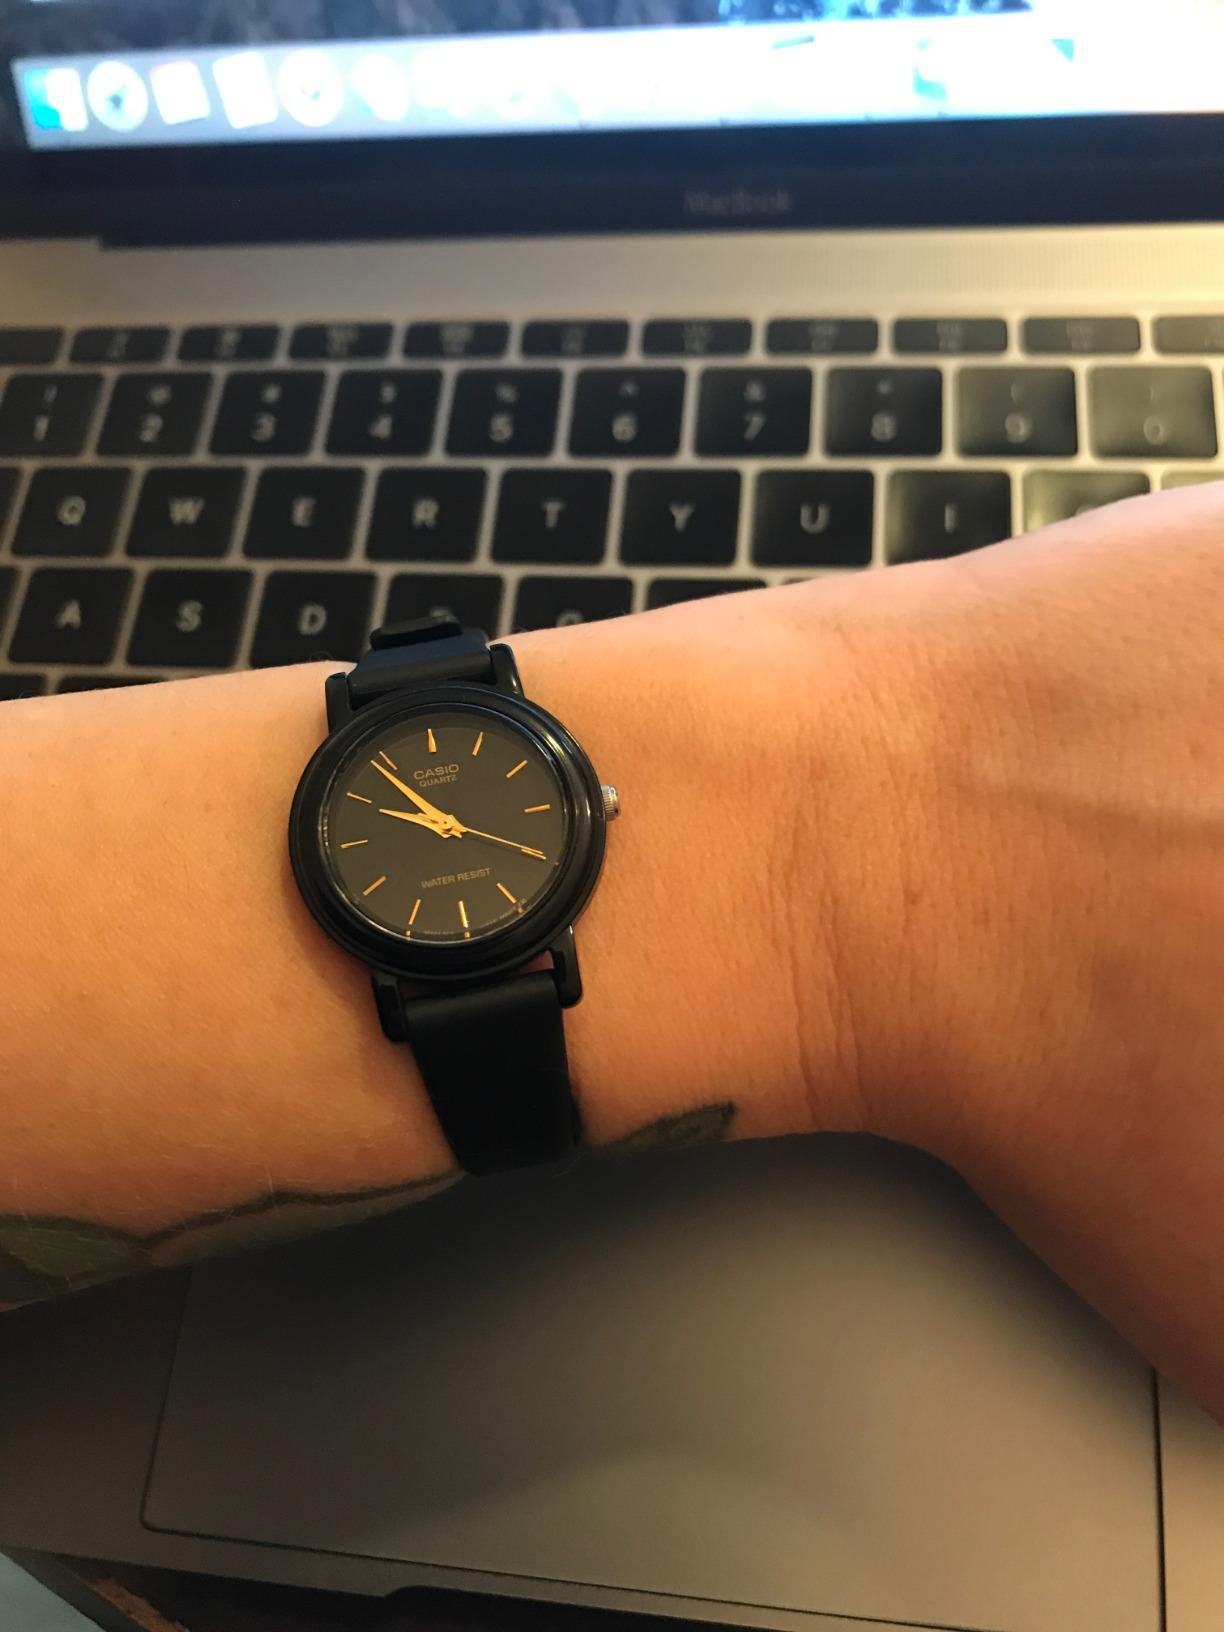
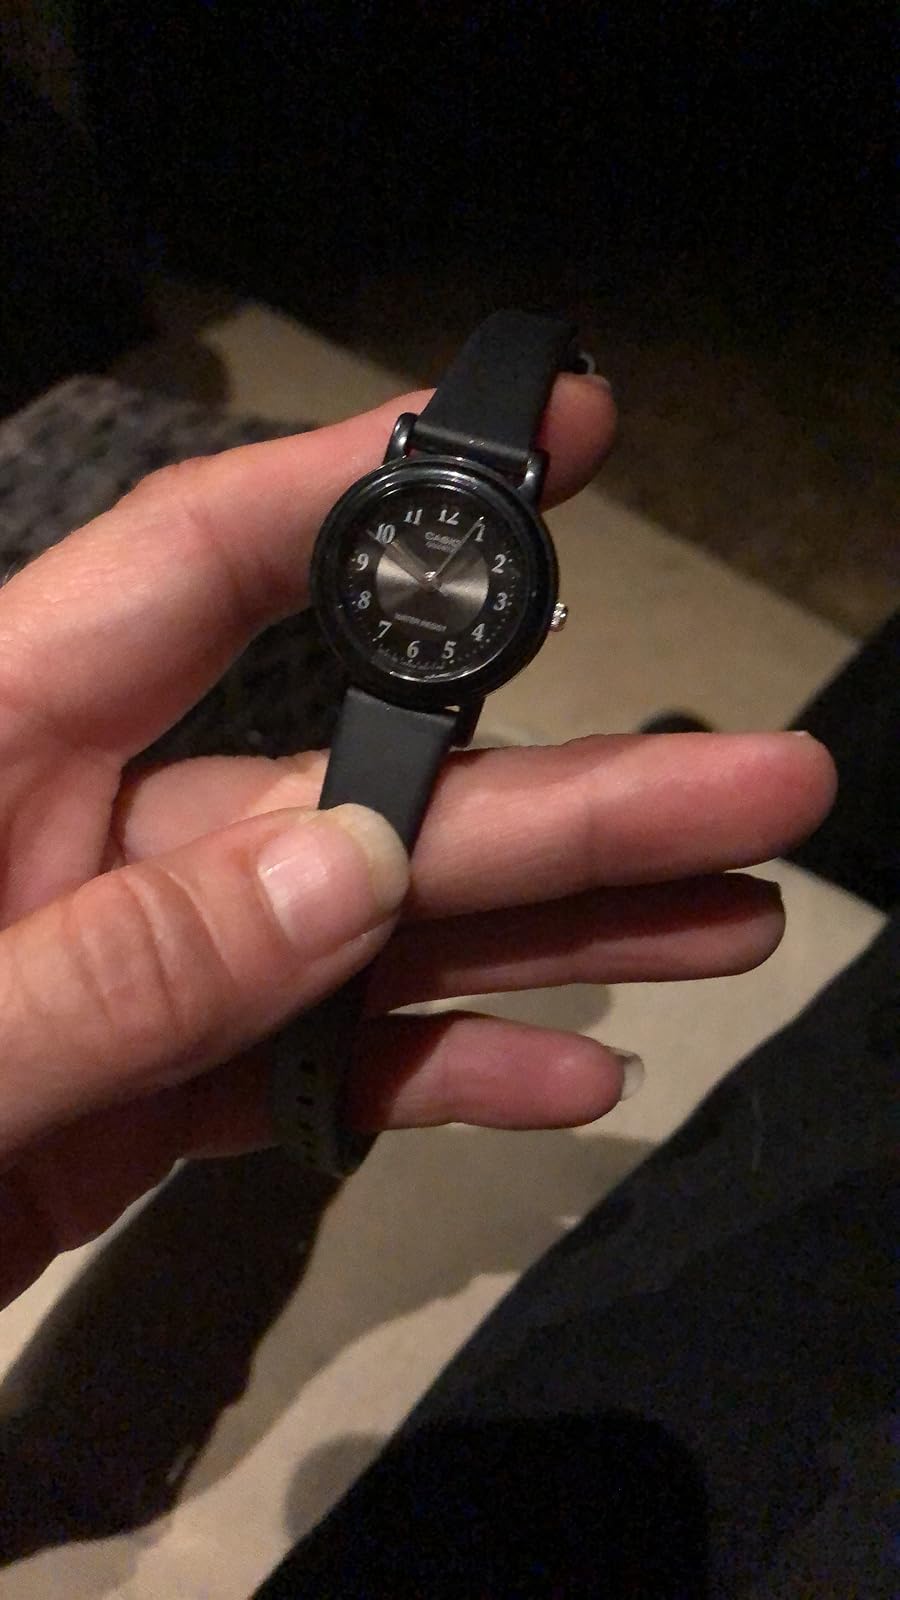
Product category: accessories_watch
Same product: no